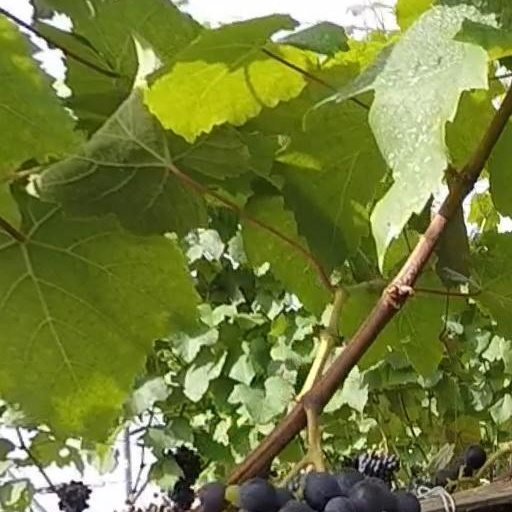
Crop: grape